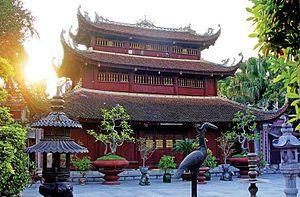
Haïphong est une ville du Vietnam de plus d'un million d'habitants et l'un des trois grands ports du pays. La gentilé en français est Haïphonnais.
La pagode Du Hang est une pagode de la ville de Hải Phòng au nord du Viêt Nam inscrite au patrimoine historique. Elle se trouve à 1,5 km au sud-ouest de la rue principale du centre-ville, la rue Dien Bien Phu. C'est l'une des pagodes vietnamiennes dont la fondation remonte le plus loin dans l'histoire du pays, puisque celle-ci a eu lieu au tournant du Xᵉ siècle et du XIᵉ siècle sous la dynastie Lê.